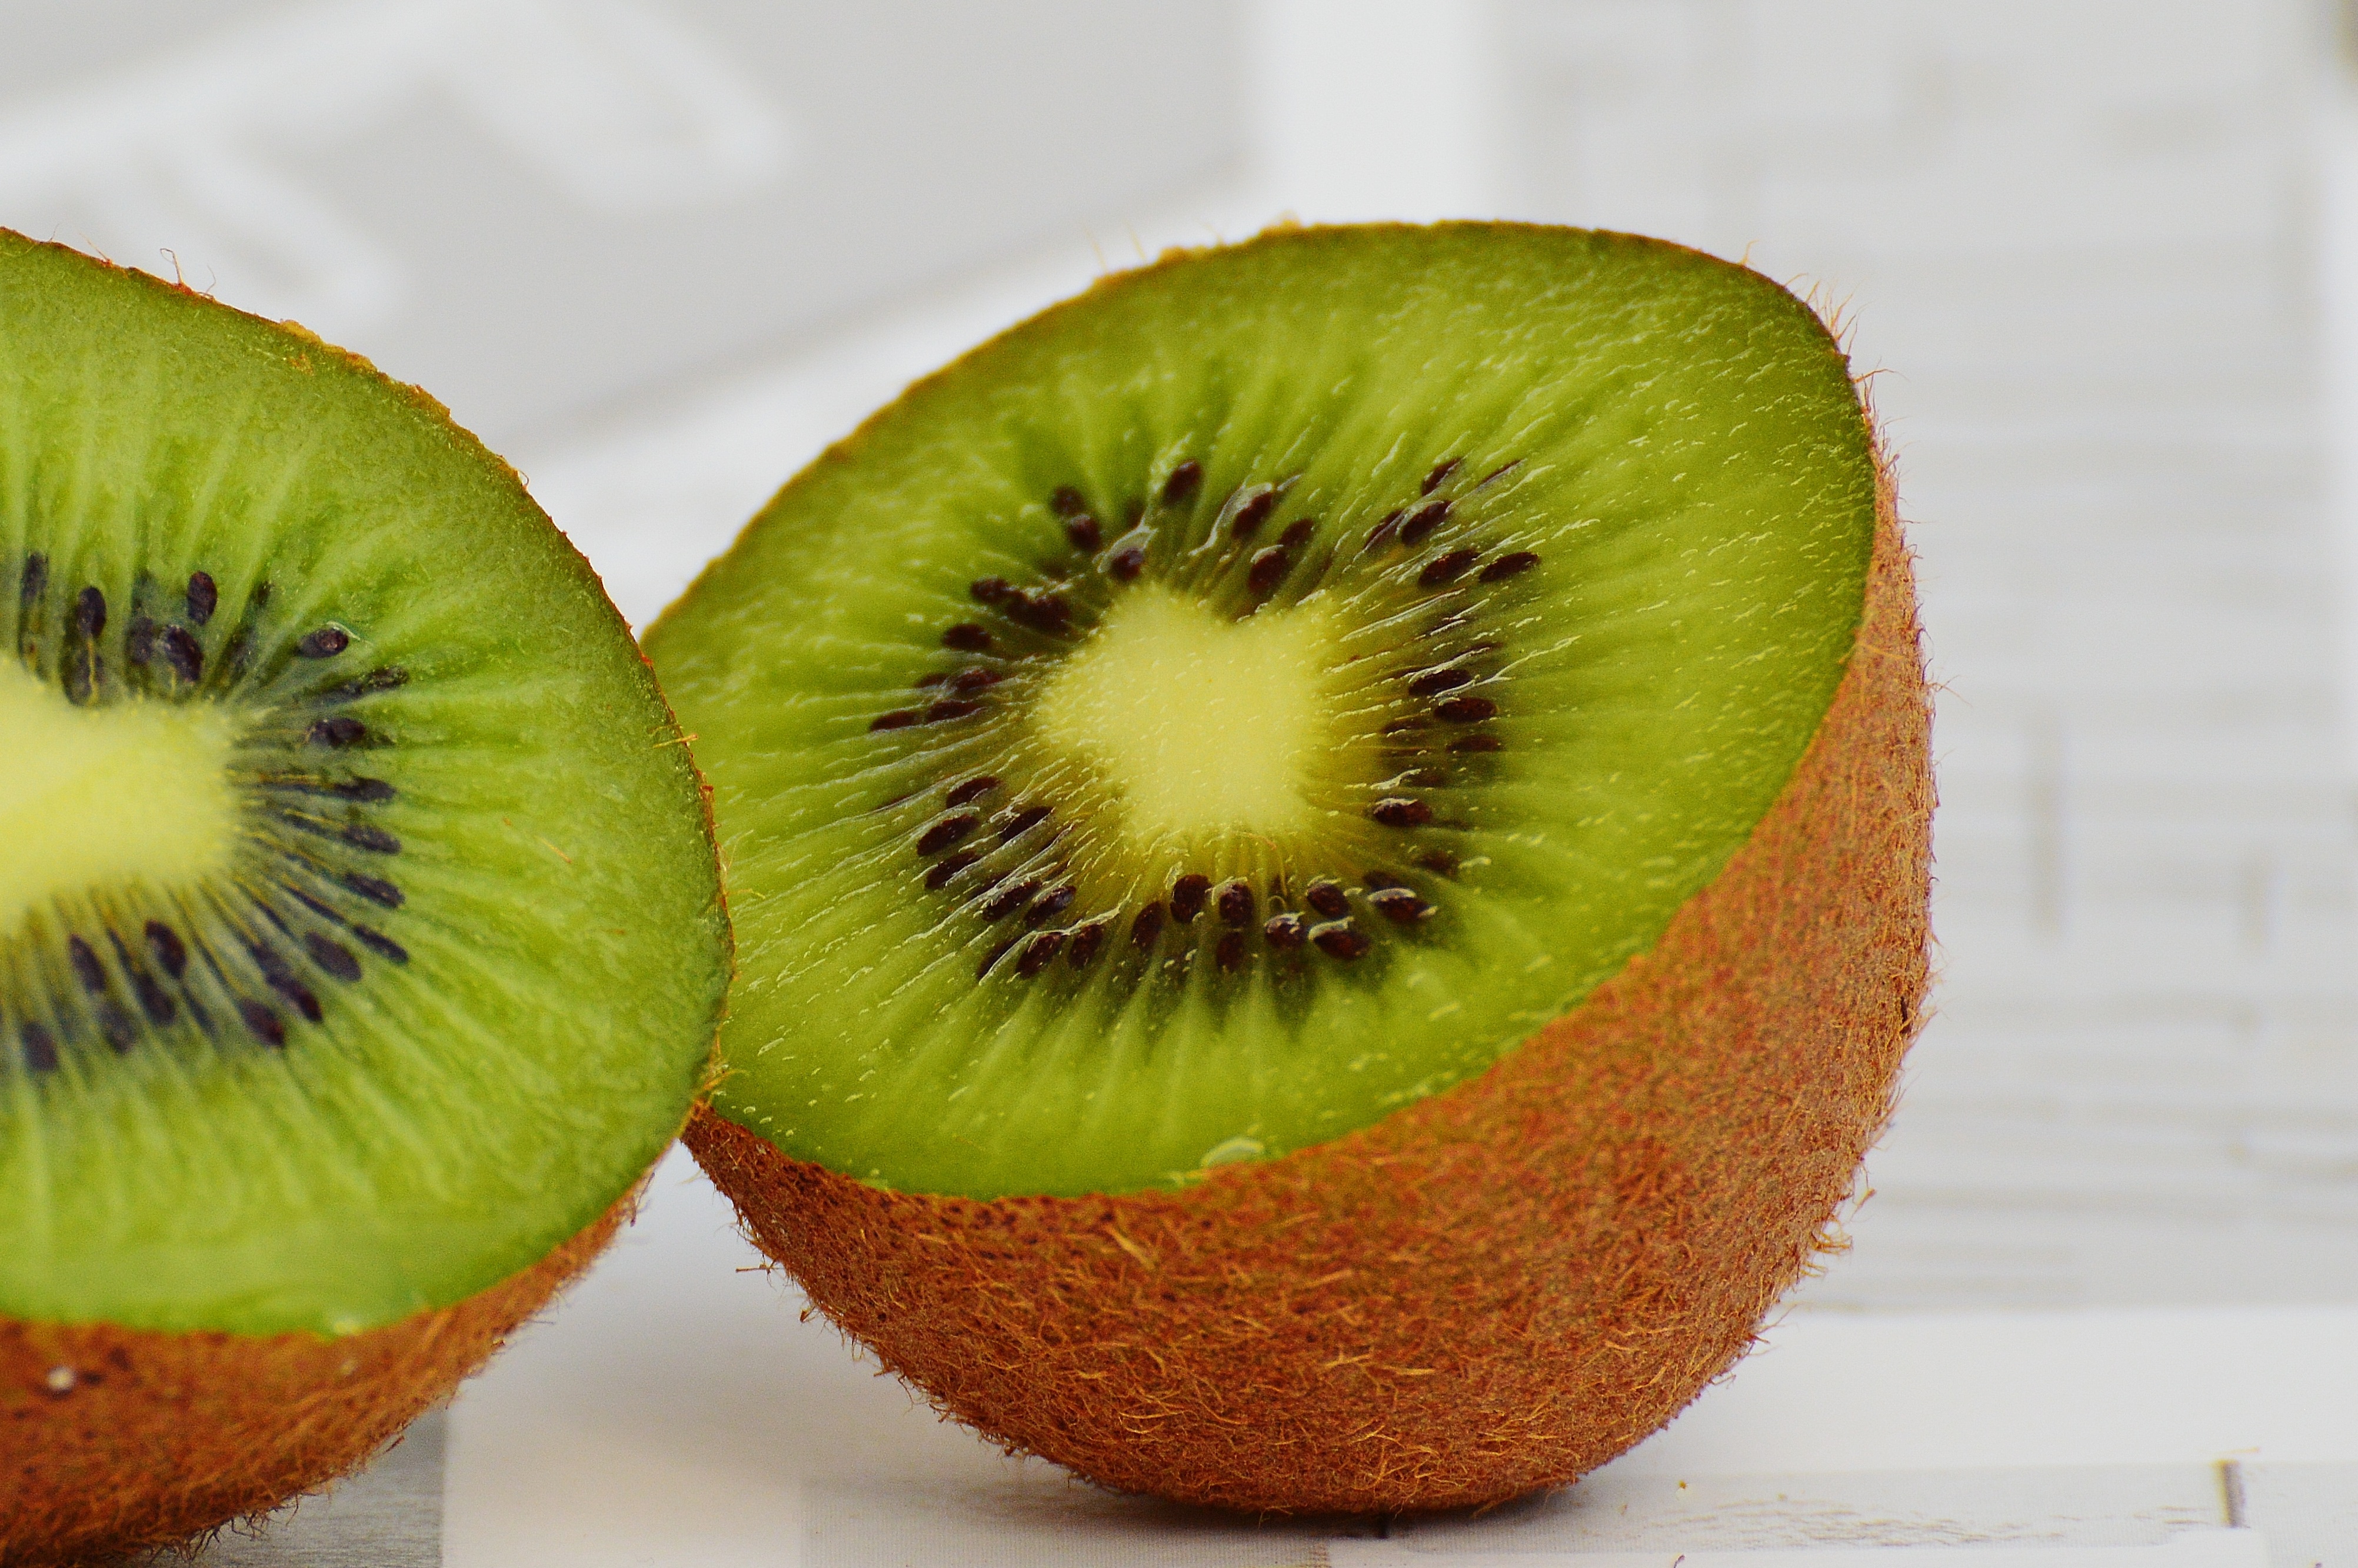
plant, fruit, sweet, food, green, produce, healthy, eat, delicious, still life, cut, kiwi, fruits, vitamins, frisch, land plant, kiwifruit